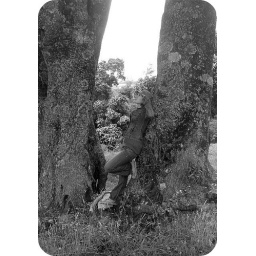
You can lie down in the shadow of electric silver trees